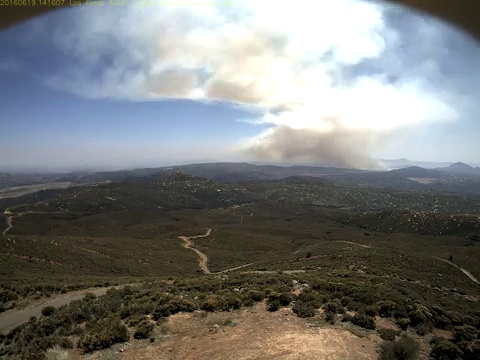
Fire: no
Smoke: yes